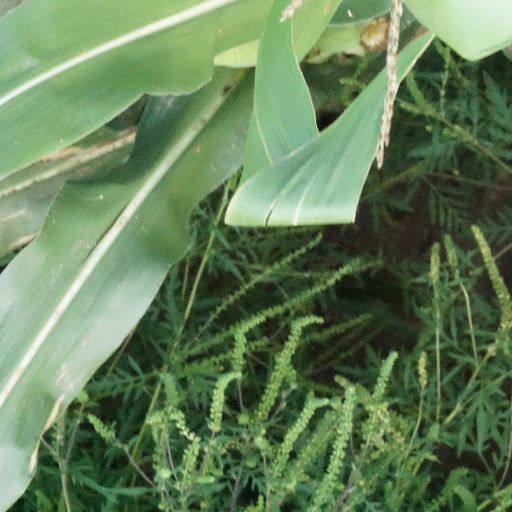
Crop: maize; corn